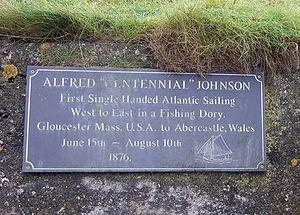
Alfred Johnson est un pêcheur américain qui en 1876 a réalisé sur un doris nommé Centennial la première traversée connue en solitaire de l’Atlantique.